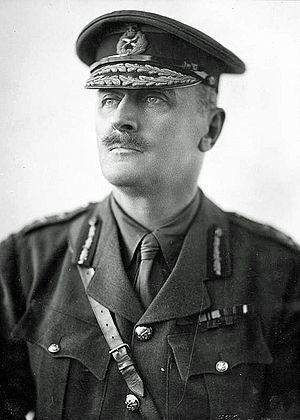
Edmund Henry Hynman Allenby, 1ᵉʳ vicomte Allenby, est un général britannique.